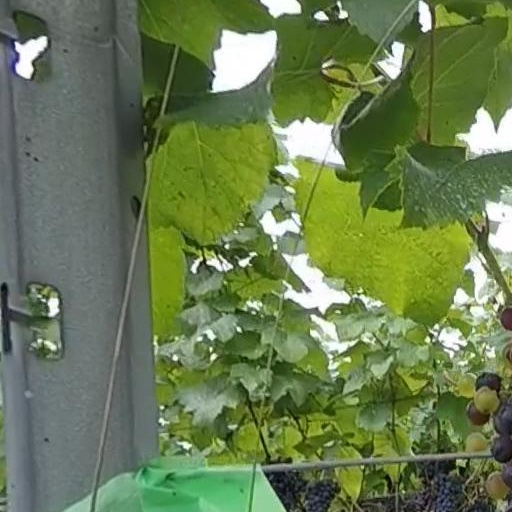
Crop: grape